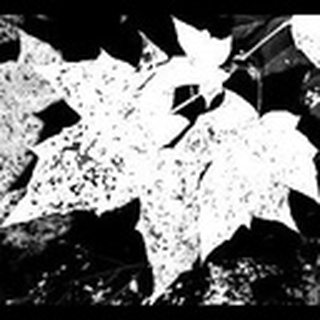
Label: cotton_powdery_mildew